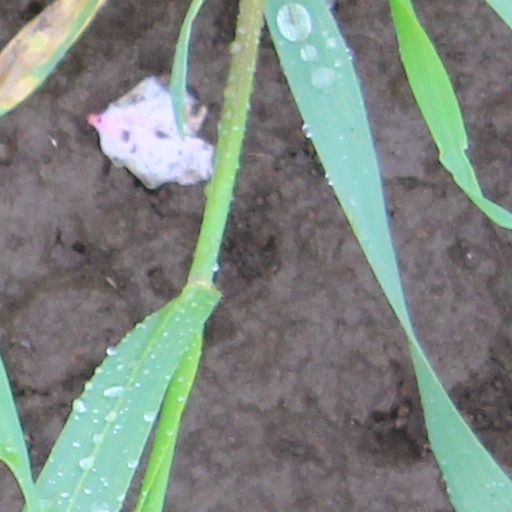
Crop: wheat